Mary Monnett Bain

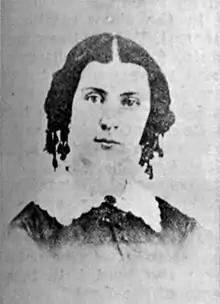
Portrait or Mary Monnett Bain

Monnett inherited a heart ailment which had made her family over-protect and shelter her. She was also the youngest daughter. As a result, she was not a good candidate for the kind of independence thrust upon her by her father's wealth after the death of her mother, just two years after the deaths of her other family members due to typhoid fever.